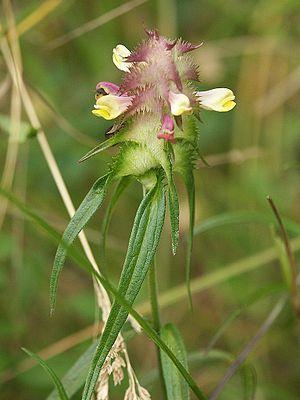
Le mélampyre à crête ou mélampyre en crête est une plante herbacée annuelle de la famille des Orobanchacées.
Cette liste de Tracheophyta de Bosnie-Herzégovine, ainsi que d’espèces introduites est un aperçu incomplet d’espèces de mousses, de fougères, de gymnospermes et d’angiospermes citées dans la littérature disponible en langues bosniaque, croate, serbe et serbo-croate. Cet aperçu n’inclue pas des espèces cultivées ni celles occasionnellement introduites.